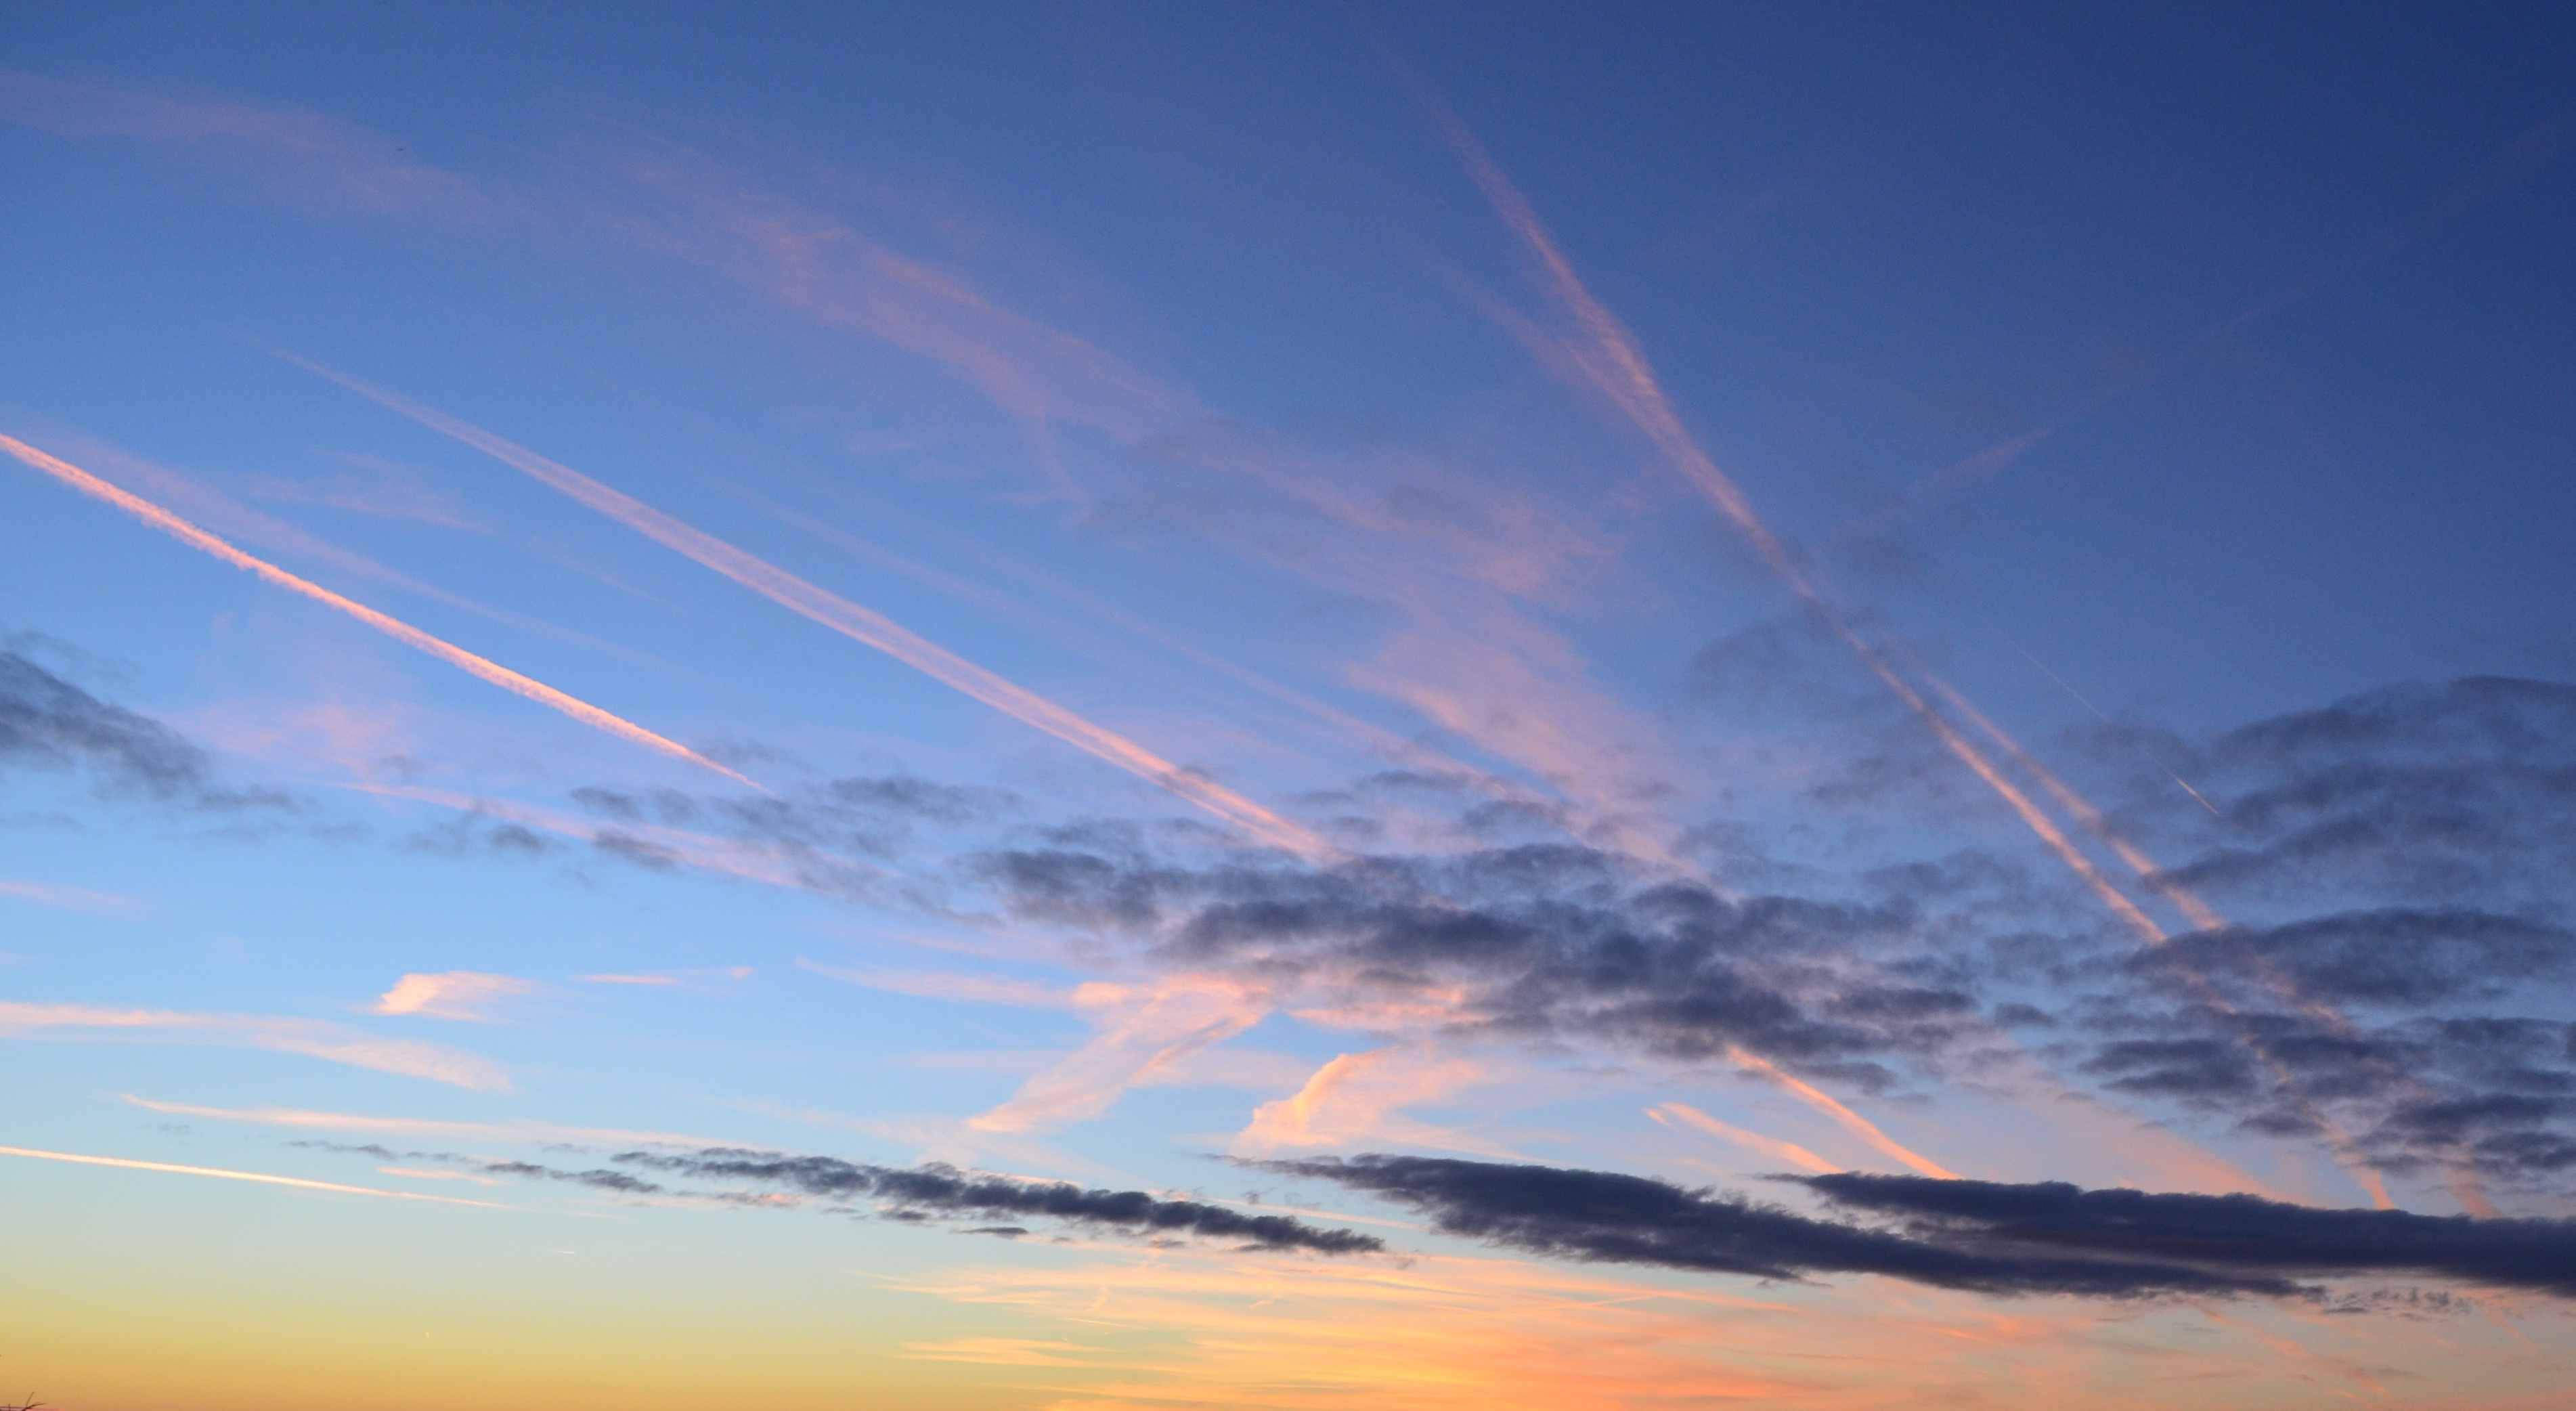
nature, horizon, cloud, sky, sunrise, sunset, prairie, sunlight, dawn, atmosphere, dusk, evening, weather, cumulus, blue, pink, plain, clouds, beautiful, afterglow, evening sky, clouds form, meteorological phenomenon, atmosphere of earth, red sky at morning